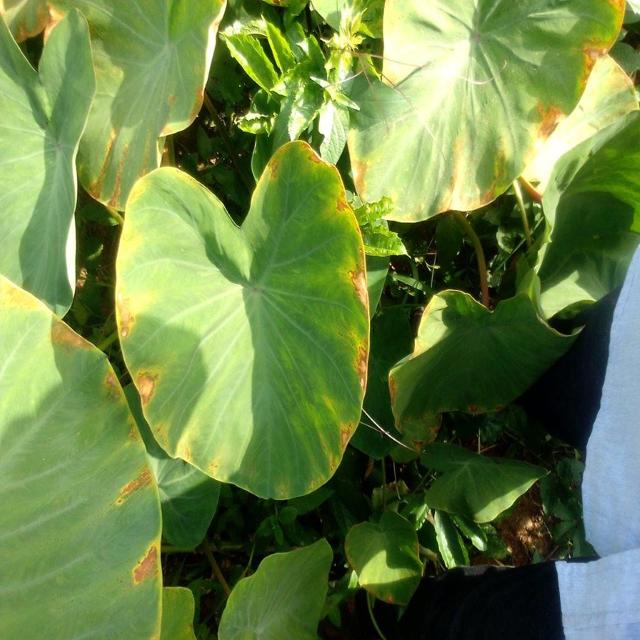
Label: Mid_Blight